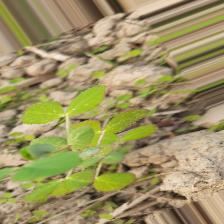
Label: Powdery Mildew